I'tisam-ud-Din

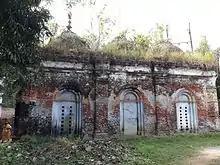
The ancient Kazipara mosque in I'tisam-ud-Din's birthplace at Chakdah

Syed Muhammad I'tisam-ud-Din was born in 1730, to Sheikh Syed Taj-ud-Din, at the local Kazipara Masjid near his village. He belonged to a Bengali Muslim family of Syeds from the village of Panchnur, they had been respected family who had been Sheikhs, near the town of Chakdaha within Nadia district in the Mughal Empire's Bengal Subah The contemporary Bengali historian Shabnam Begum equates her grandfather, Sheikh Syed Shahab-ud-Din, to Shihabuddin Talish, author of the "Fathiya-i 'Ibriya", an account of Mir Jumla's invasion of Assam.